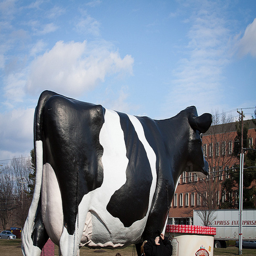
A large fake cow is standing outside of a building.
There is a giant statue of a cow outside of the building.
A large black and white statue of a cow.
a big black and white cow that is by some buildings
A cow statue next to a building, in the day.